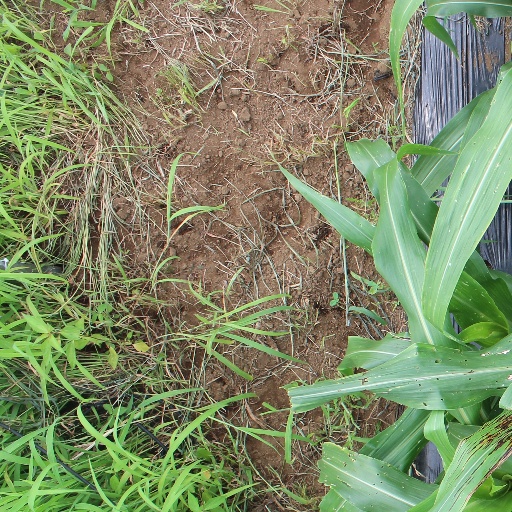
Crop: sorghum